Time Jumper

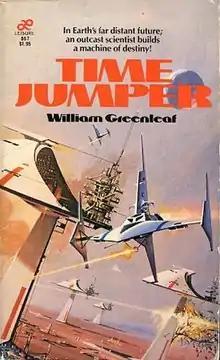
First edition

Time Jumper is a science fiction novel by American writer William Greenleaf, published in 1980 by Leisure Books.